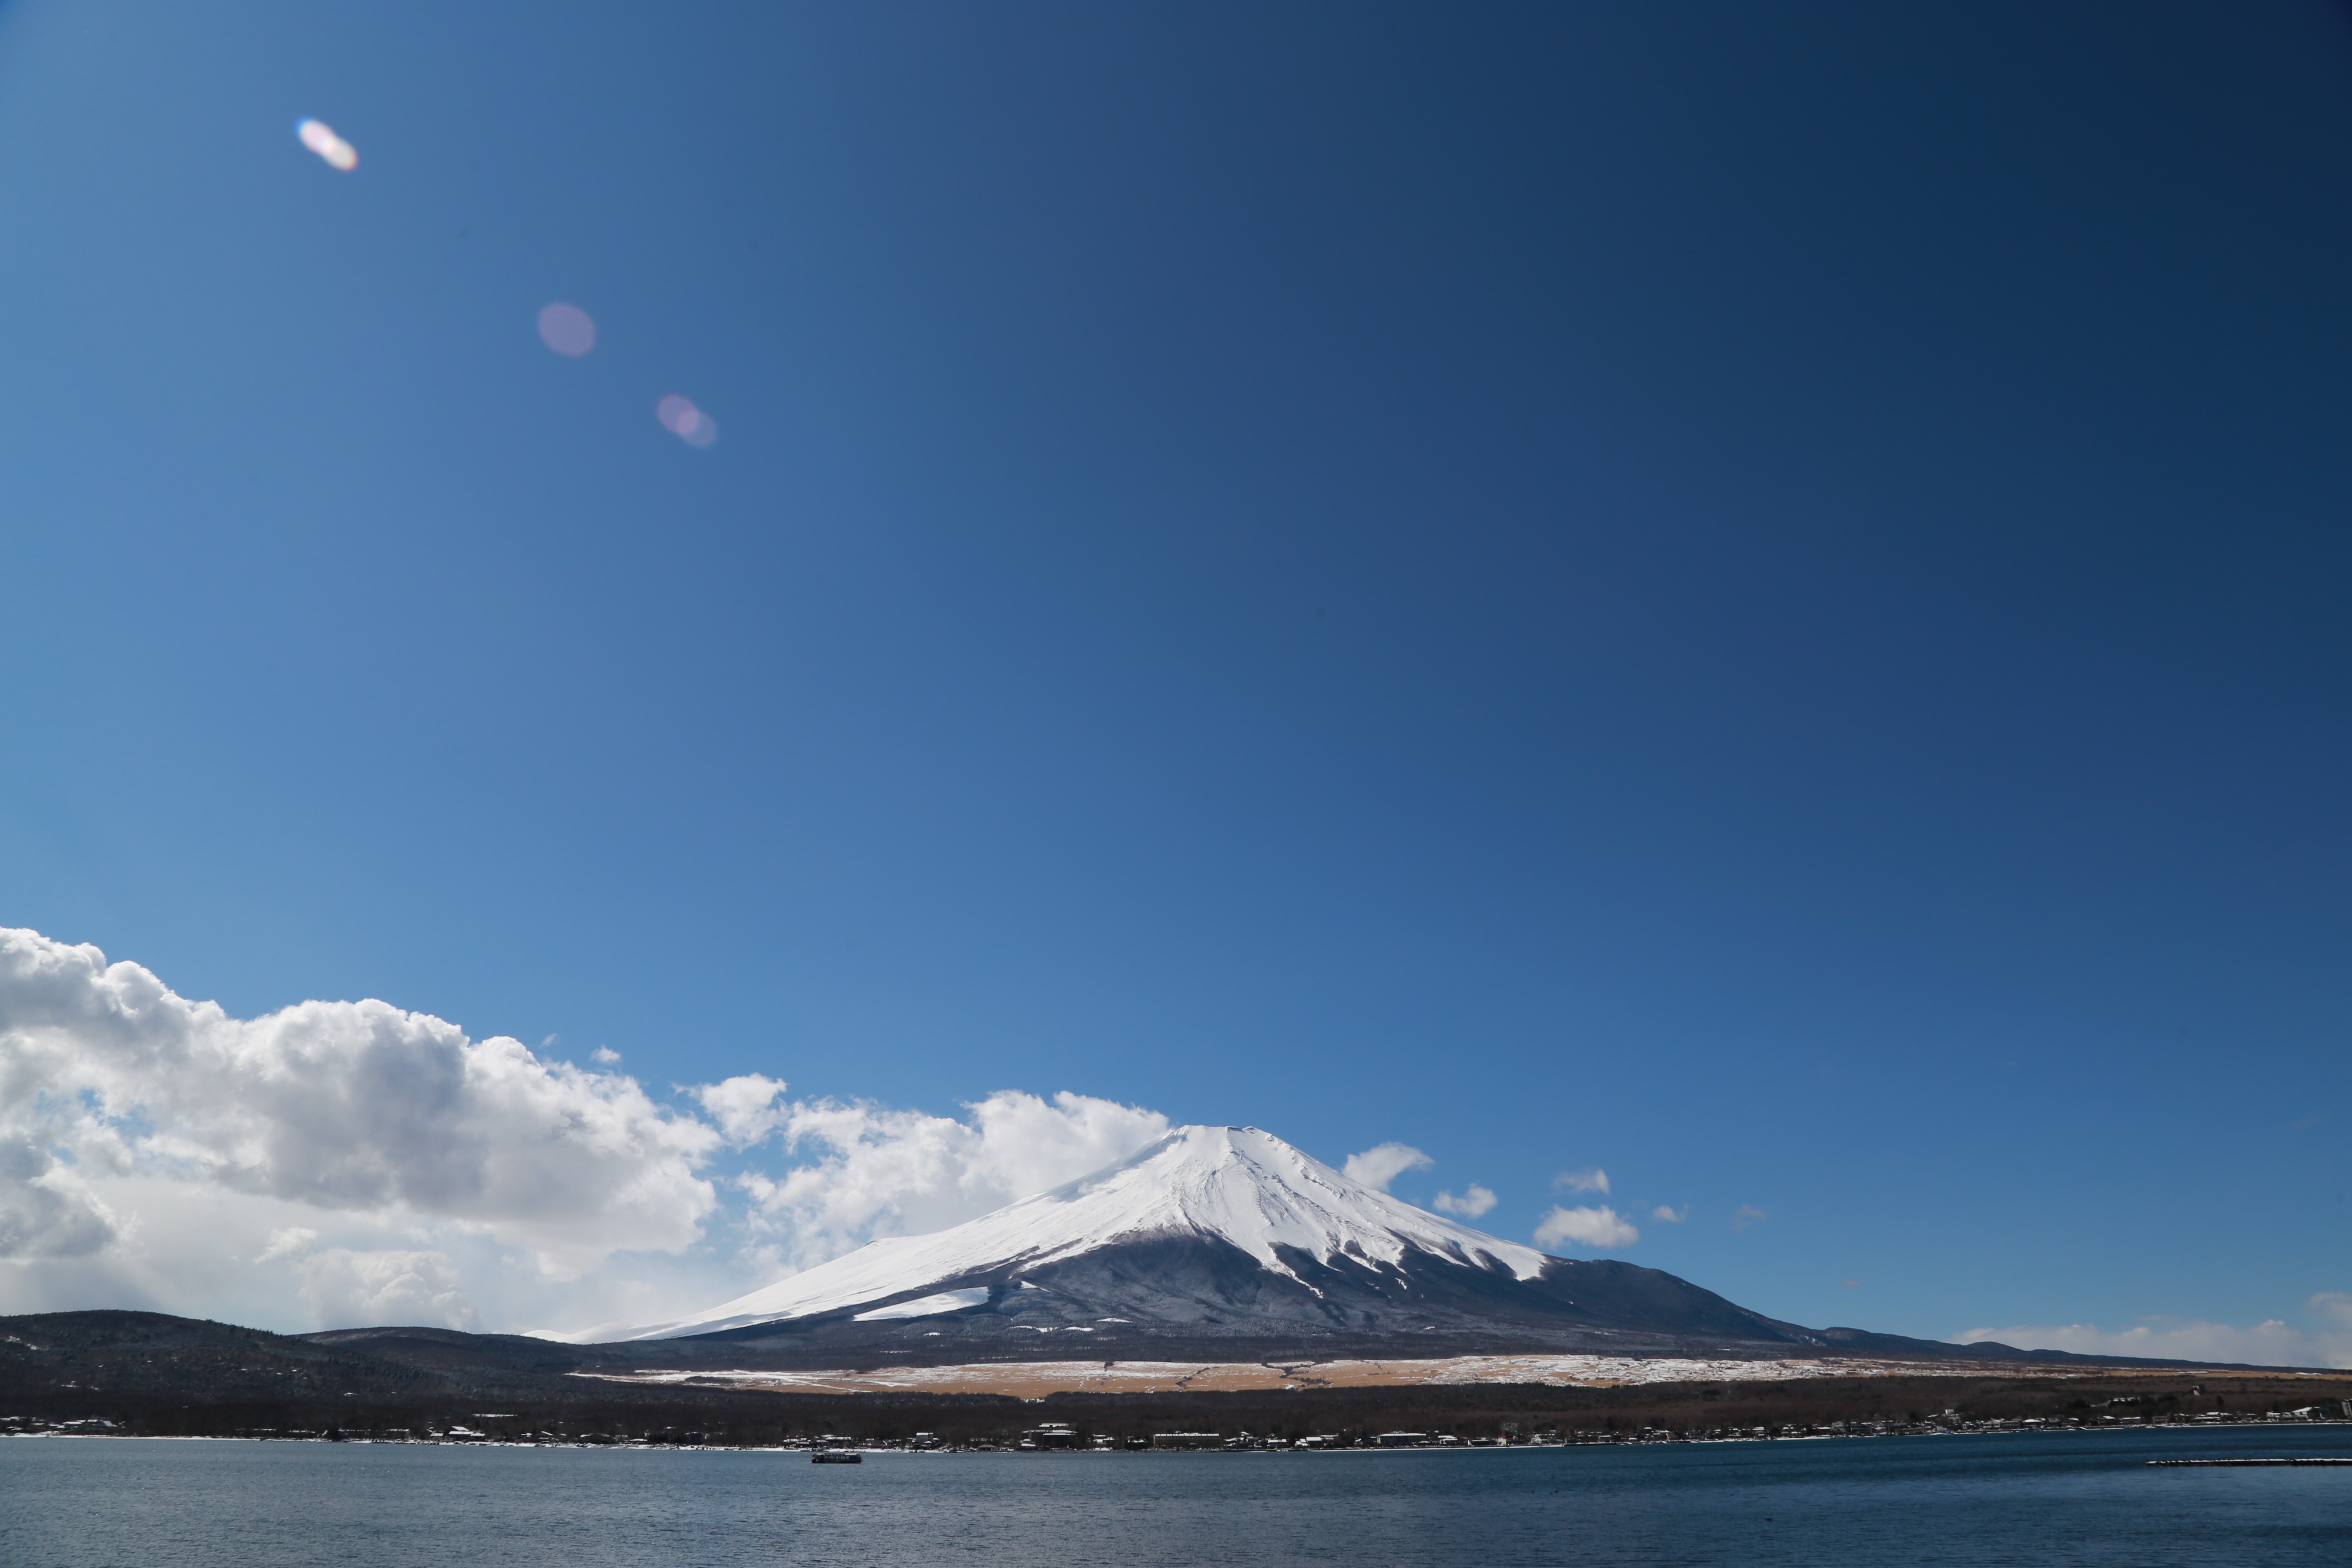
sea, horizon, mountain, snow, cloud, sky, travel, ice, vehicle, arctic, mount fuji, arctic ocean, atmosphere of earth